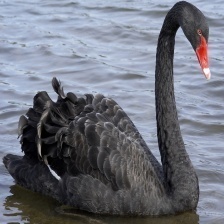
Species: BLACK SWAN
Scientific name: CYGNUS ATRATUS
ImageNet parent category: black_swan